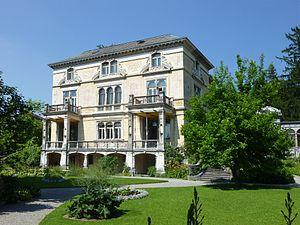
Cette liste présente les biens culturels d'importance nationale dans le canton de Zurich. Cette liste correspond à l'édition 2009 de l'Inventaire Suisse des biens culturels d'importance nationale pour le canton de Zurich. Il est trié par commune et inclus : 204 bâtiments séparés, 66 collections, 50 sites archéologiques et trois cas particuliers.